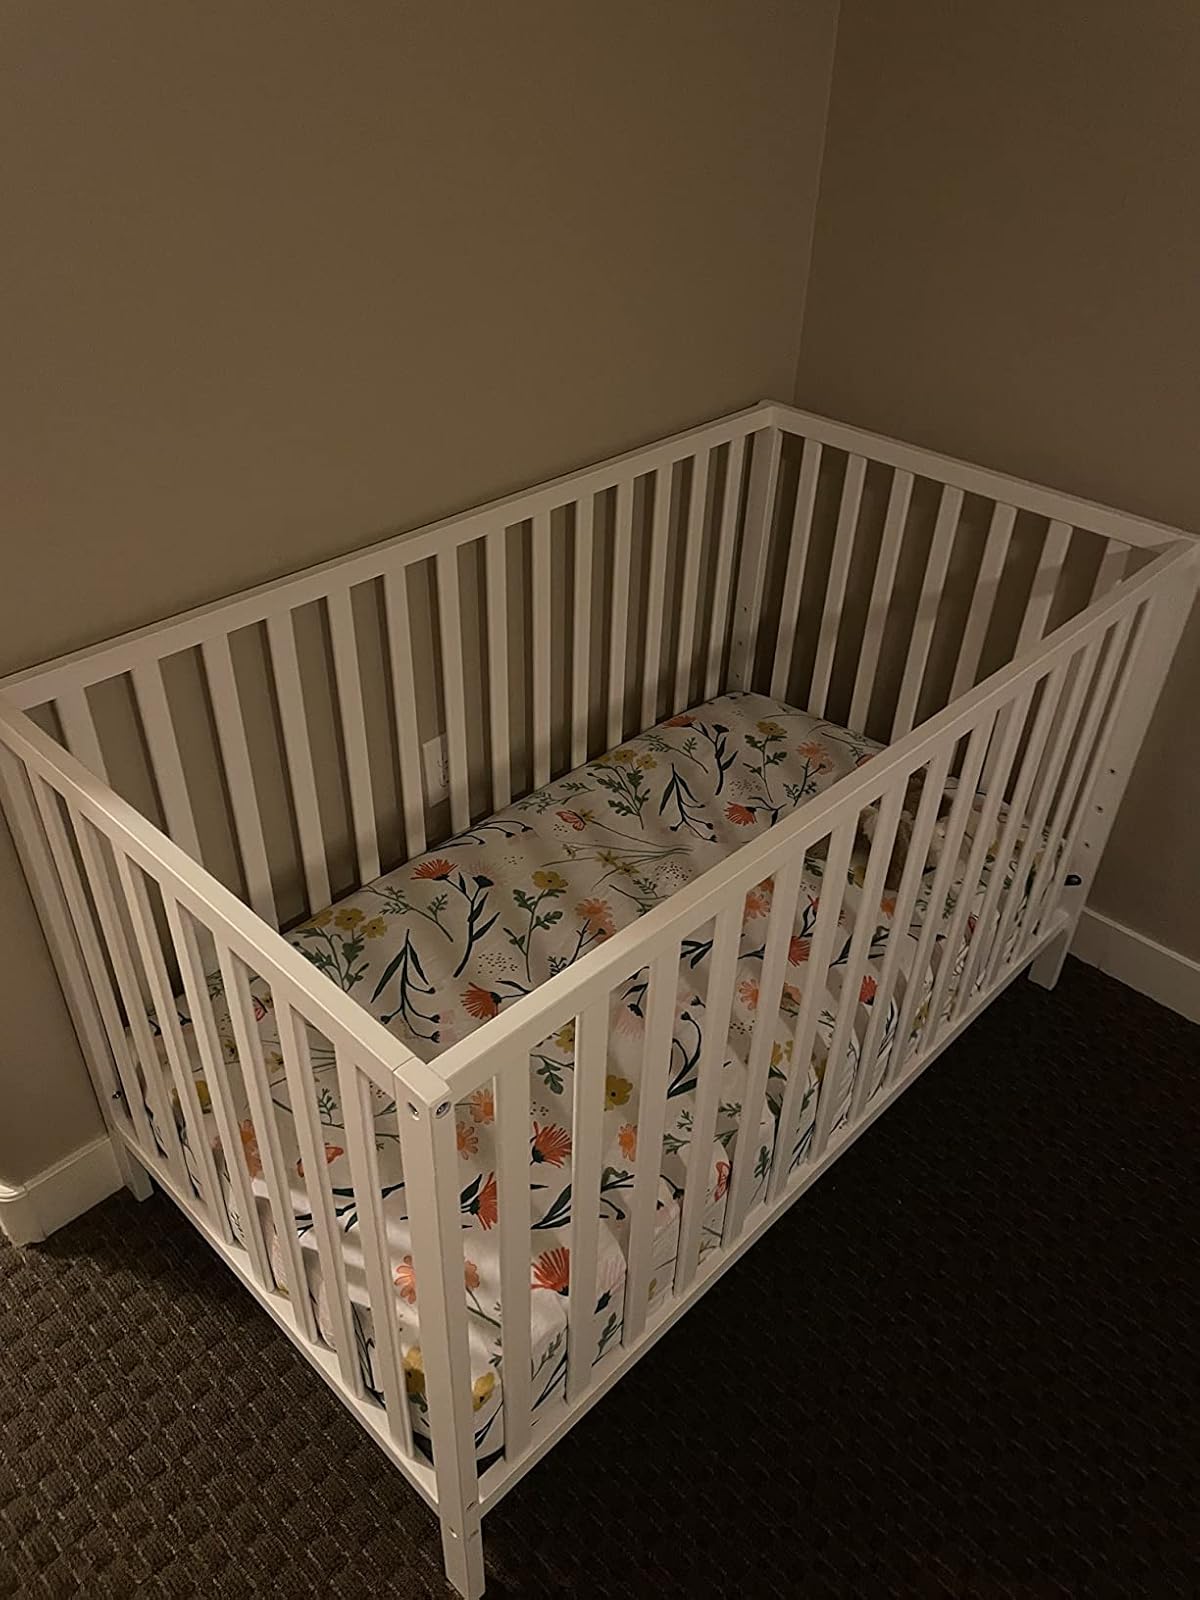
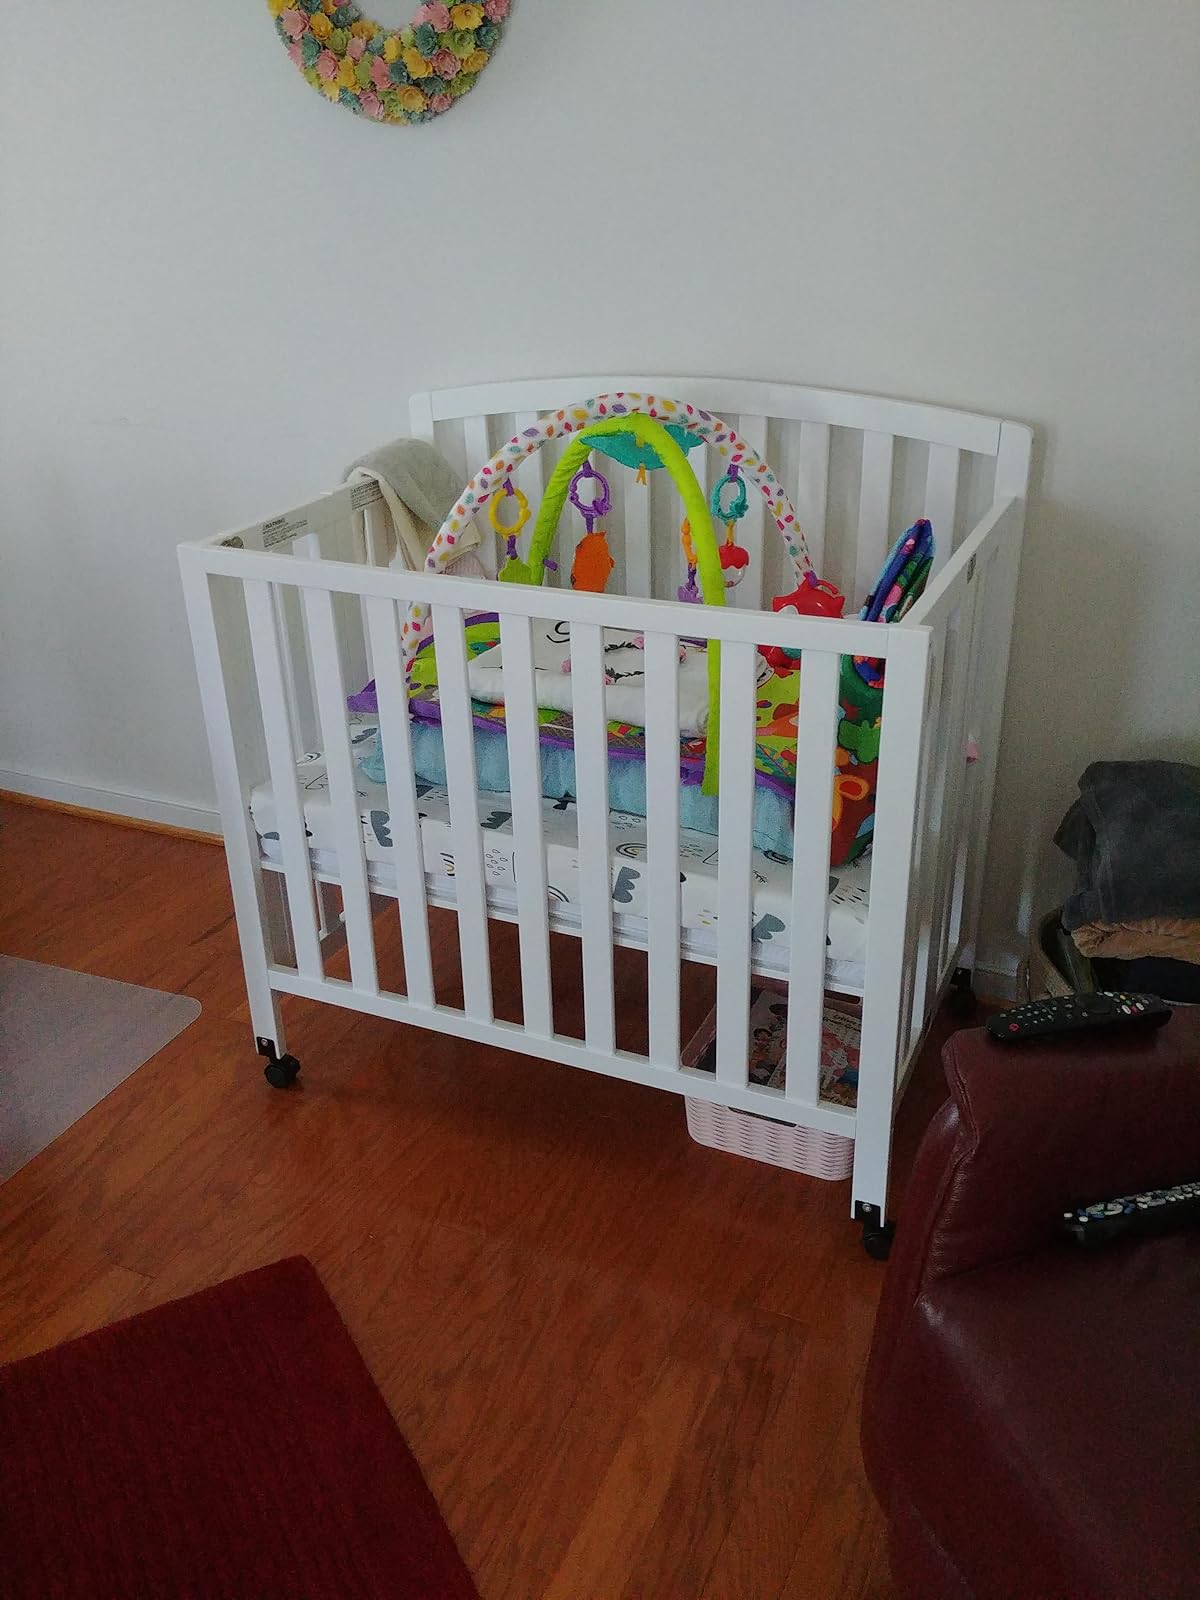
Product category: products_crib
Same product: no